Octavia E. Butler Landing

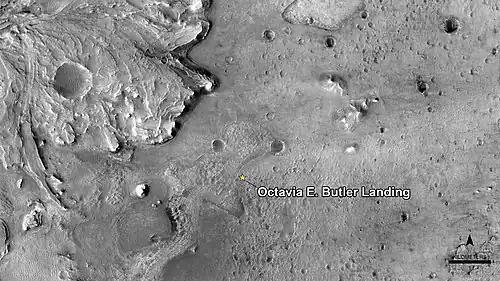

Octavia E. Butler Landing is the February 18, 2021, landing site of the Mars 2020 "Perseverance" rover within Jezero crater on planet Mars. On March 5, 2021, NASA named the site for the American science fiction author, Octavia E. Butler, who died on February 24, 2006. The Mars landing took place nearly 15 years to the day after her death. The coordinates of the landing site on Mars are